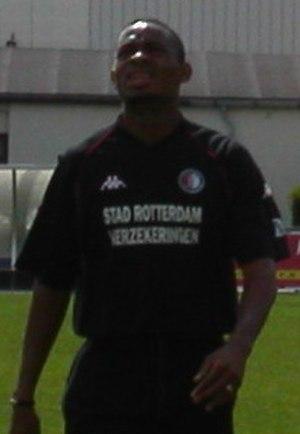
Bonaventure Kalou, né le 12 janvier 1978 à Oumé, est un footballeur international ivoirien évoluant au poste d'attaquant.